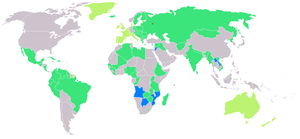
Les Jeux olympiques d'été de 1980, officiellement connus comme les XXIIᵉˢ Jeux olympiques d'été, ont lieu à Moscou en URSS du 19 juillet au 3 août 1980. C'est la première fois que les Jeux se déroulent dans ce pays.